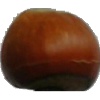
Label: Nut Forest 1